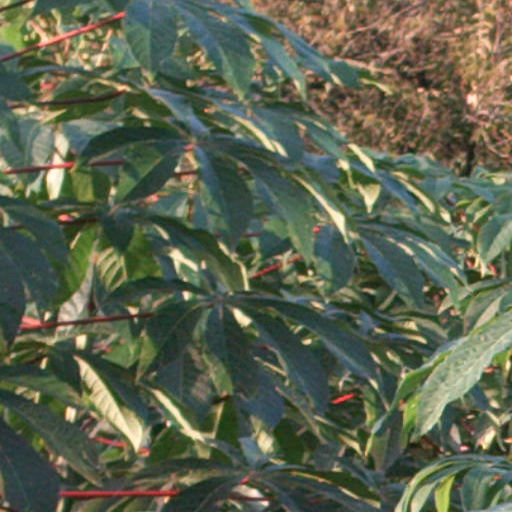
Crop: cassava